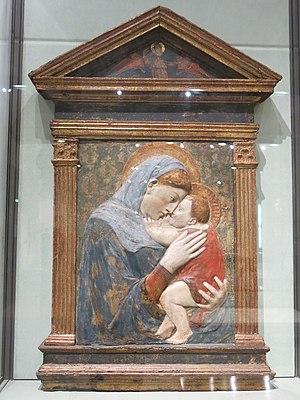
La Vierge et l'Enfant, Madone Pazzi. Vers 1450. Donatello. Achat 1886. Musée du Louvre.
La Madonna Pazzi est une œuvre de Donatello conservée aux Musées nationaux de Berlin dans la collection de sculptures du musée de Bode.